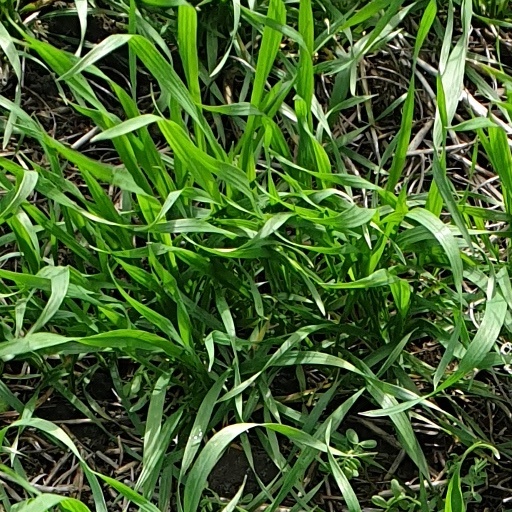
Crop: wheat